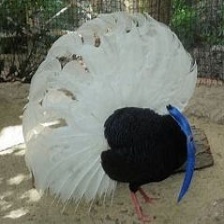
Species: BULWERS PHEASANT
Scientific name: LOPHURA BULWERI